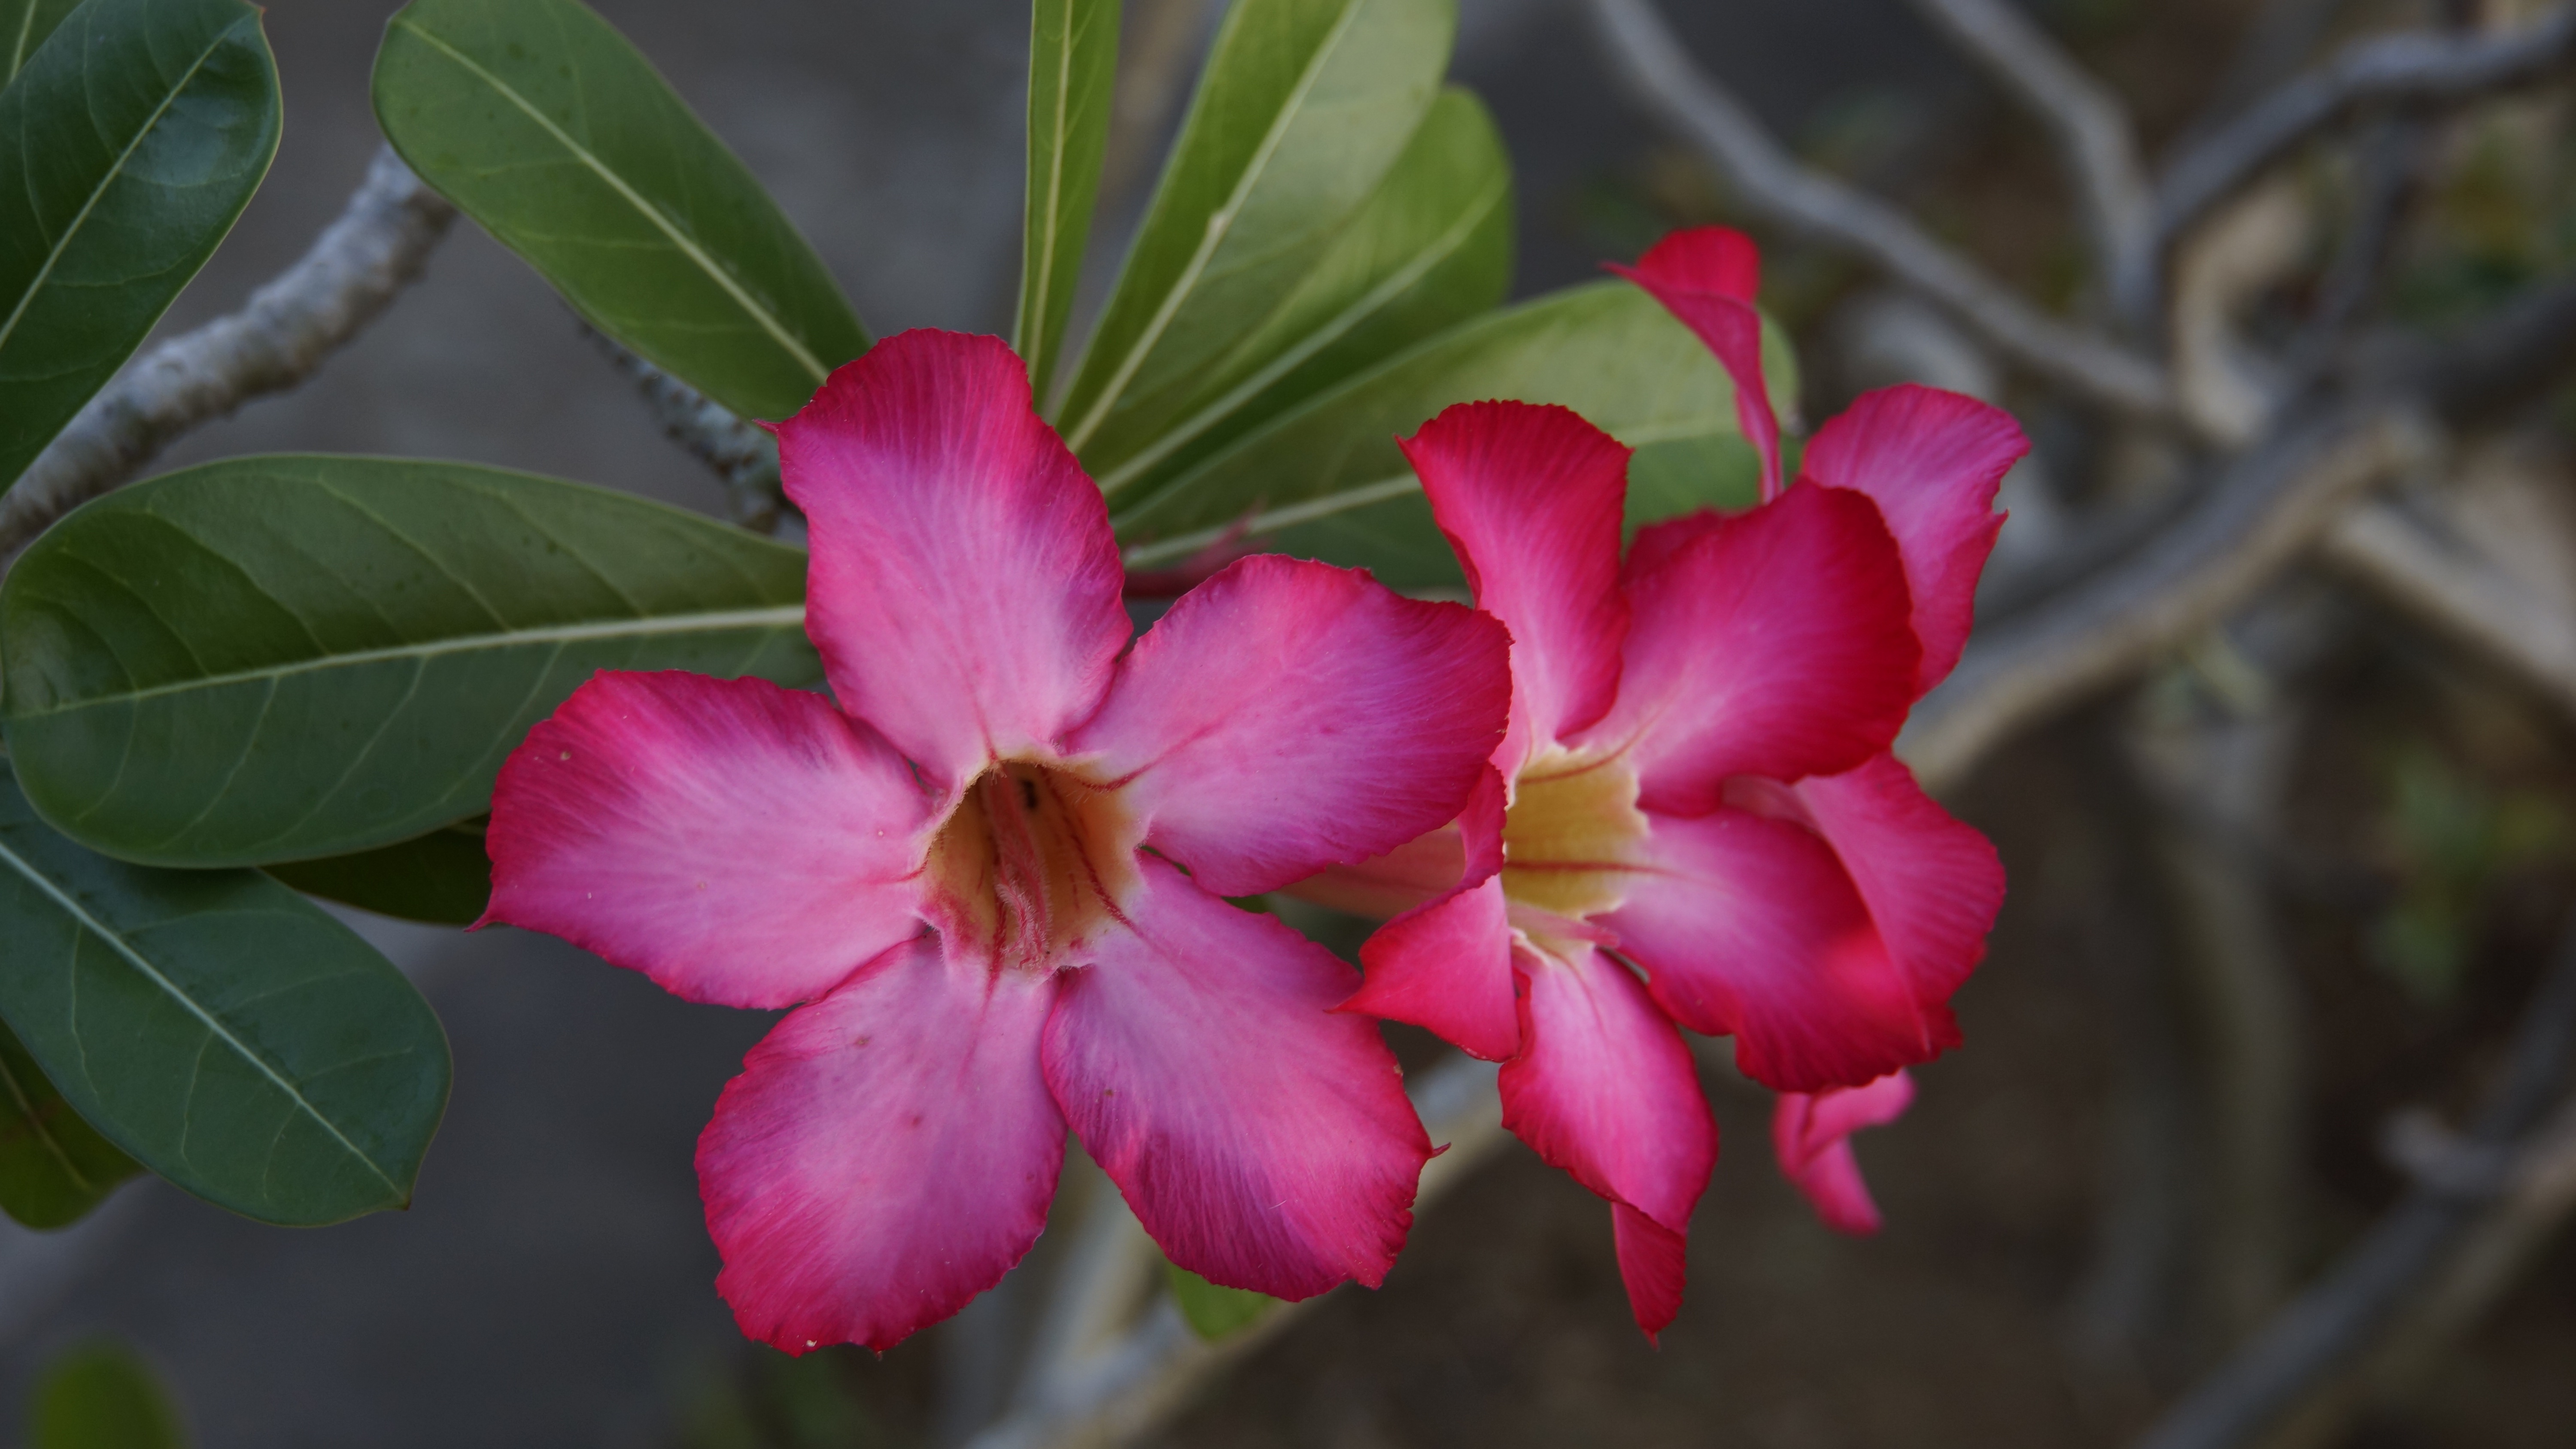
blossom, plant, flower, petal, red, botany, flora, flowers, shrub, blooms, refreshing, macro photography, flowering plant, invited to visit, cattleya, kind of wood, dok invited audience, land plant